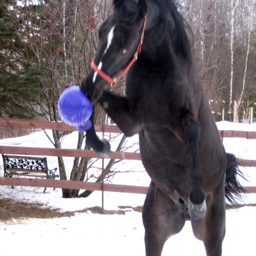
horse playing with a ball